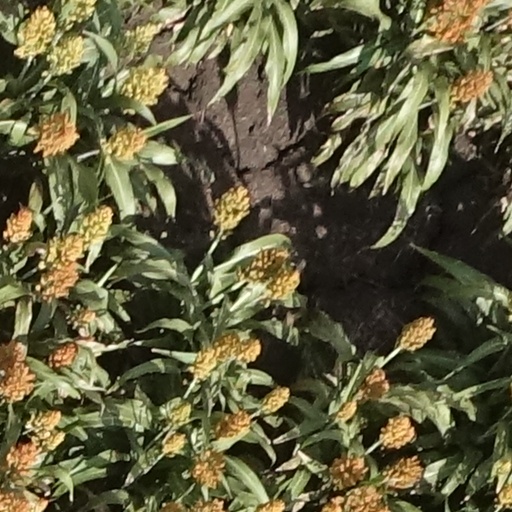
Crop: sorghum